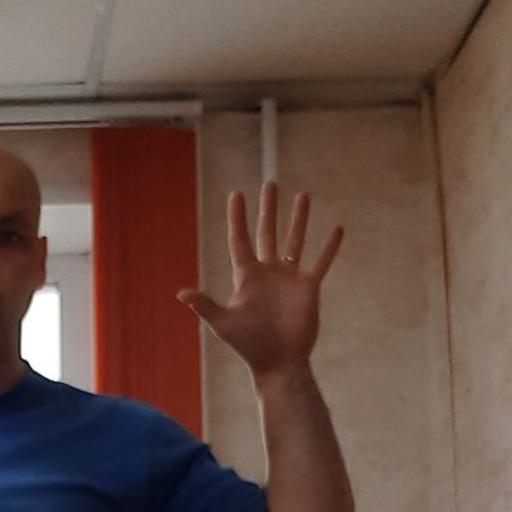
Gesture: palm